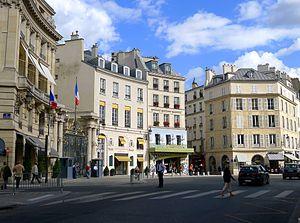
Place Beauvau - Paris VIII
La place Beauvau est une place française située dans le quartier du Faubourg-du-Roule du 8ᵉ arrondissement de Paris.